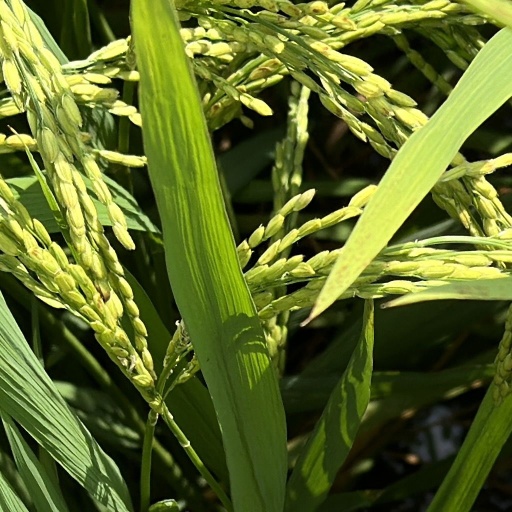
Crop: rice